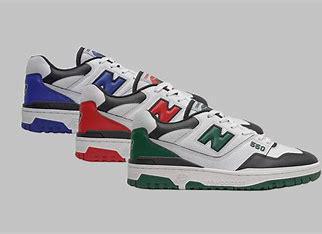
Brand: New
Model: Balance New Balance 550